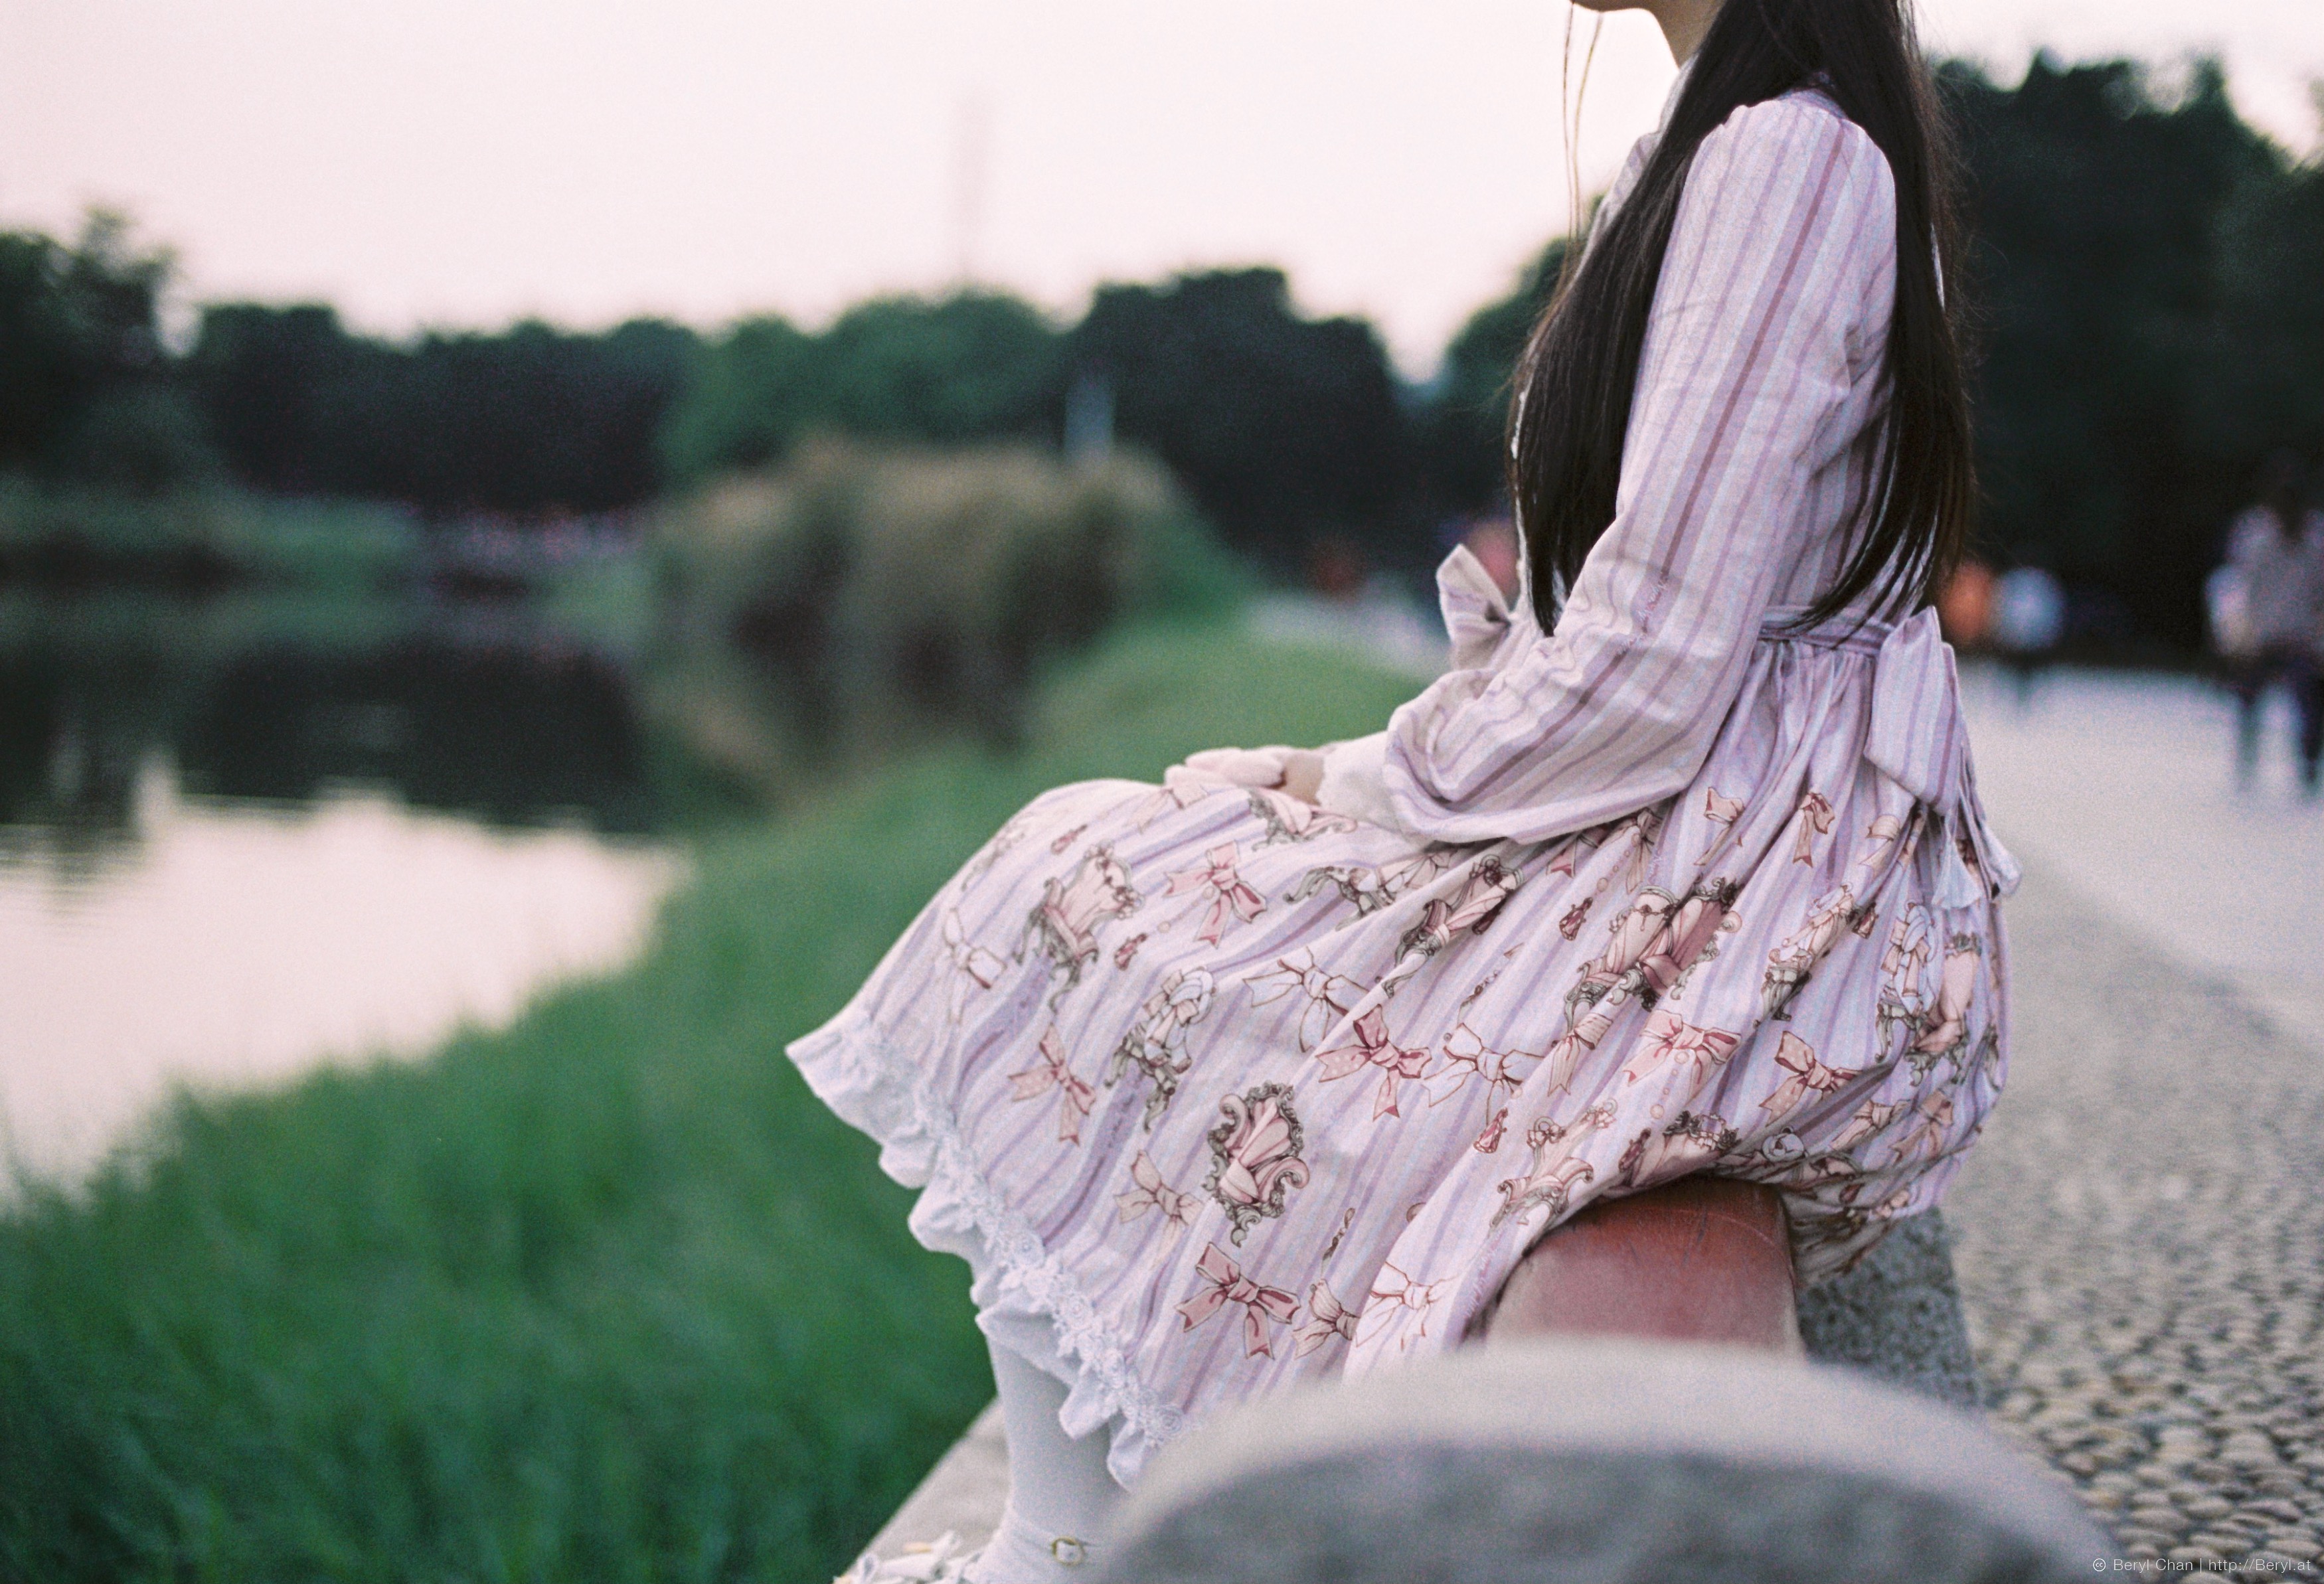
rock, girl, woman, photography, vintage, flower, cute, film, monument, analog, fujifilm, statue, portrait, spring, color, fashion, nikon, lady, season, art, 50mm, dress, temple, legs, photograph, beauty, faceless, tights, pantyhose, longsocks, 135, fujifilmxtra800, nikonf3, outfit, lolita